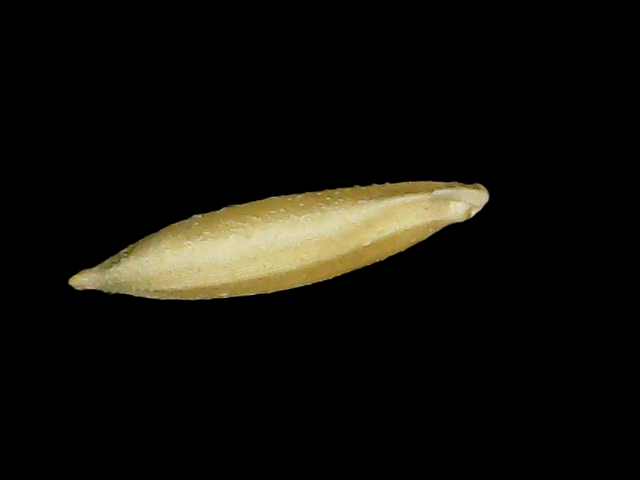
Rice variety: Binadhan07